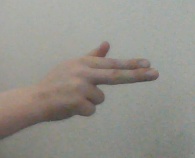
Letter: ghain